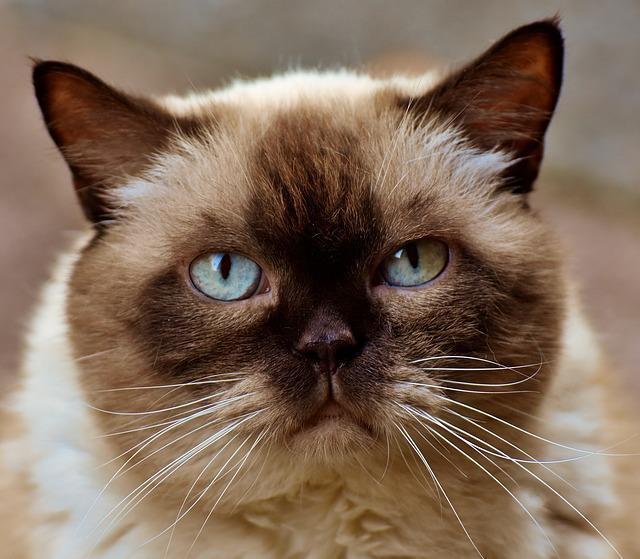
cat